Corte de' Frati

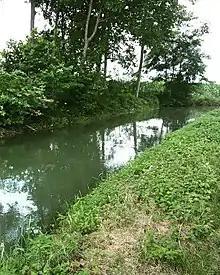
Creek in Corte de' Frati

The local economy is mostly based on agriculture and industrial activities. The territory is well known for its dairy farms and for its metal industry. Food is related to the city of Cremona, including salted meat, Grana Padano and different types of local fruits and vegetables coming from the local farms.